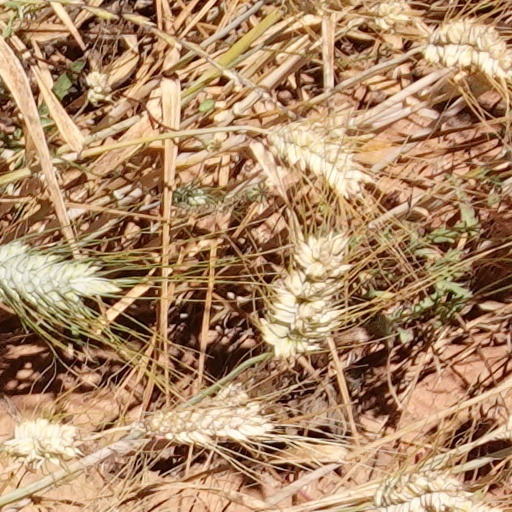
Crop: wheat